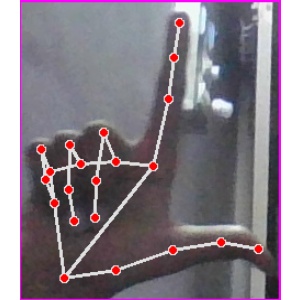
अक्षर: ल